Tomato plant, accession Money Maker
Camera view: bottom (45 deg); turntable rotation: 330 degrees
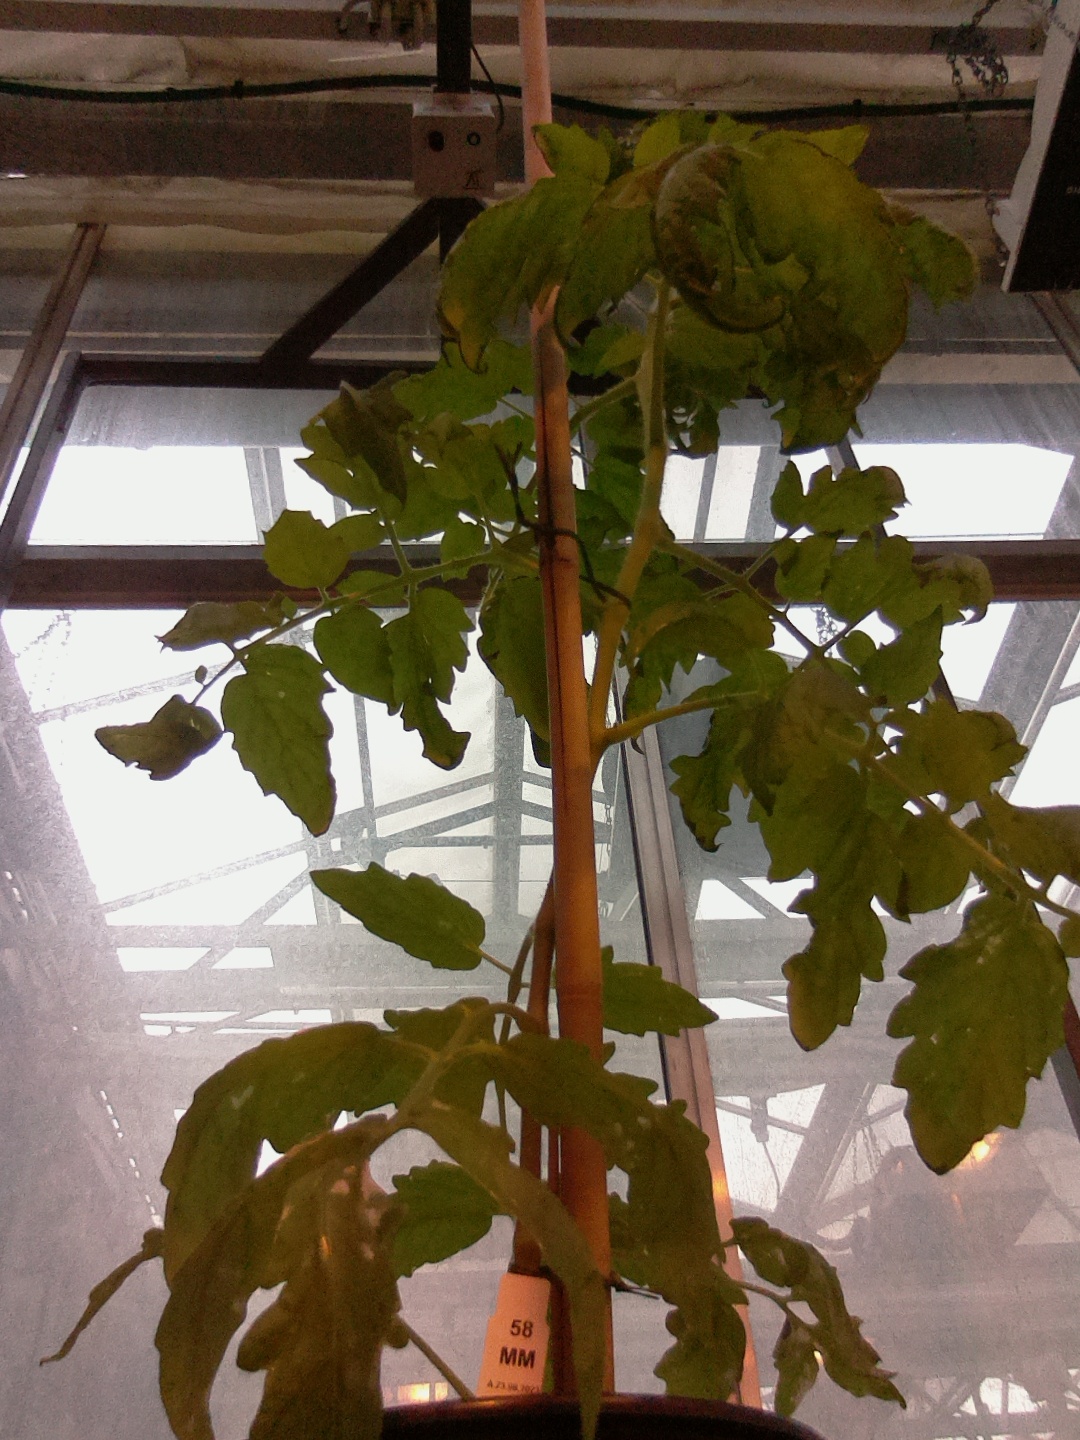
BBCH growth stage 54: 4 inflorescences visible